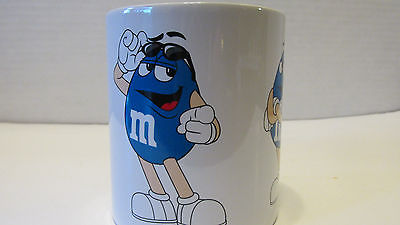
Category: mug